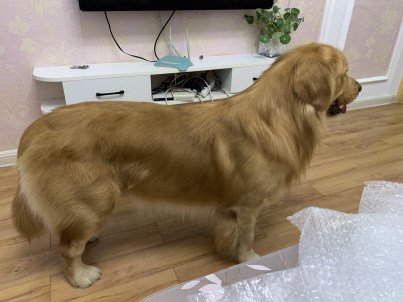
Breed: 5355-n000126-golden_retriever